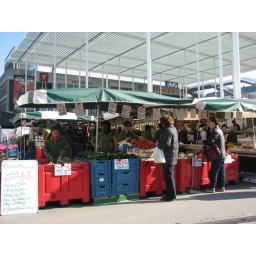
The regular market underneath the huge and impressive new elevated roof in front of the theatre at the Theaterplein.